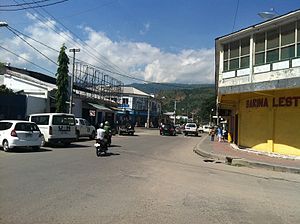
Dili
Dili er hovedstad i Østtimor. Byen, der ligger på Timors nordkyst, har 222.323 indbyggere.